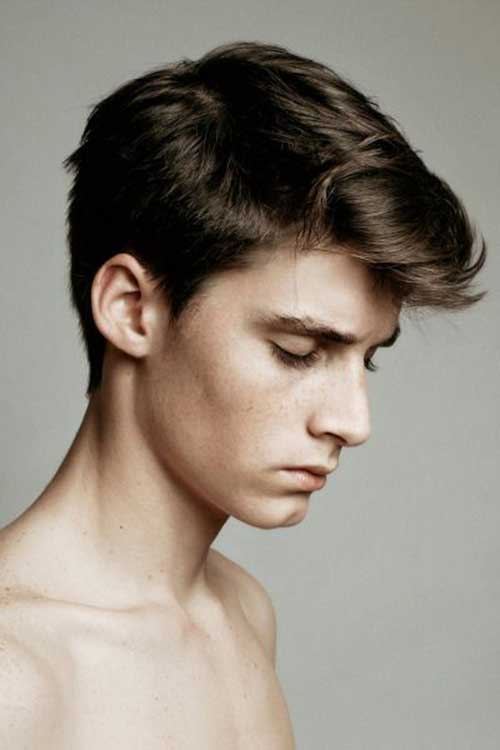
Gender: men